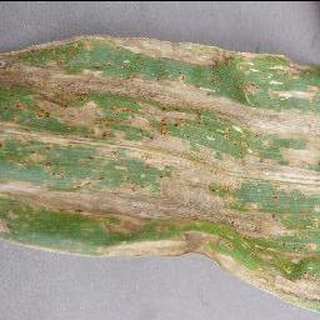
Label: corn_cercospora_leaf_spot